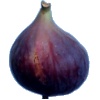
Label: Fig 1